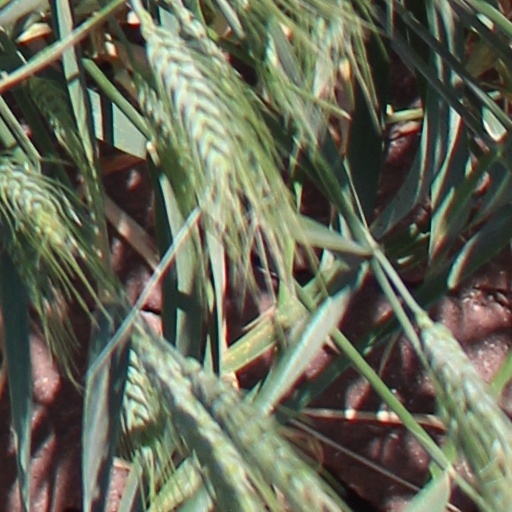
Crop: wheat